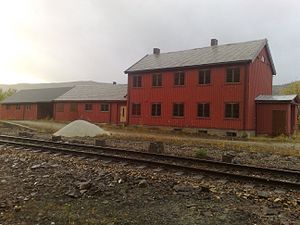
Brekkvasselv Station
Brekkvasselv Station er en tidligere jernbanestation på Nordlandsbanen, der ligger ved bebyggelsen Brekkvaselv i Nansskogan kommune i Norge.